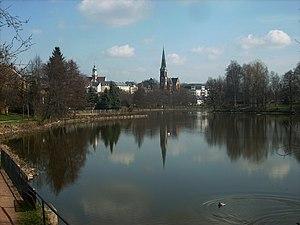
Geringswalde est une ville de Saxe, située dans l'arrondissement de Saxe centrale, dans le district de Chemnitz.